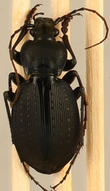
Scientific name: Carabus goryi
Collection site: Great Smoky Mountains National Park NEON (GRSM), plot GRSM_012